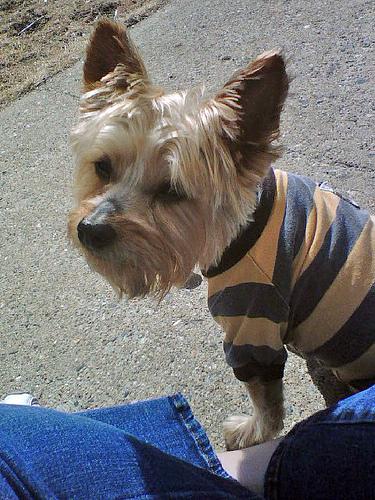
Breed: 231-n000081-silky_terrier